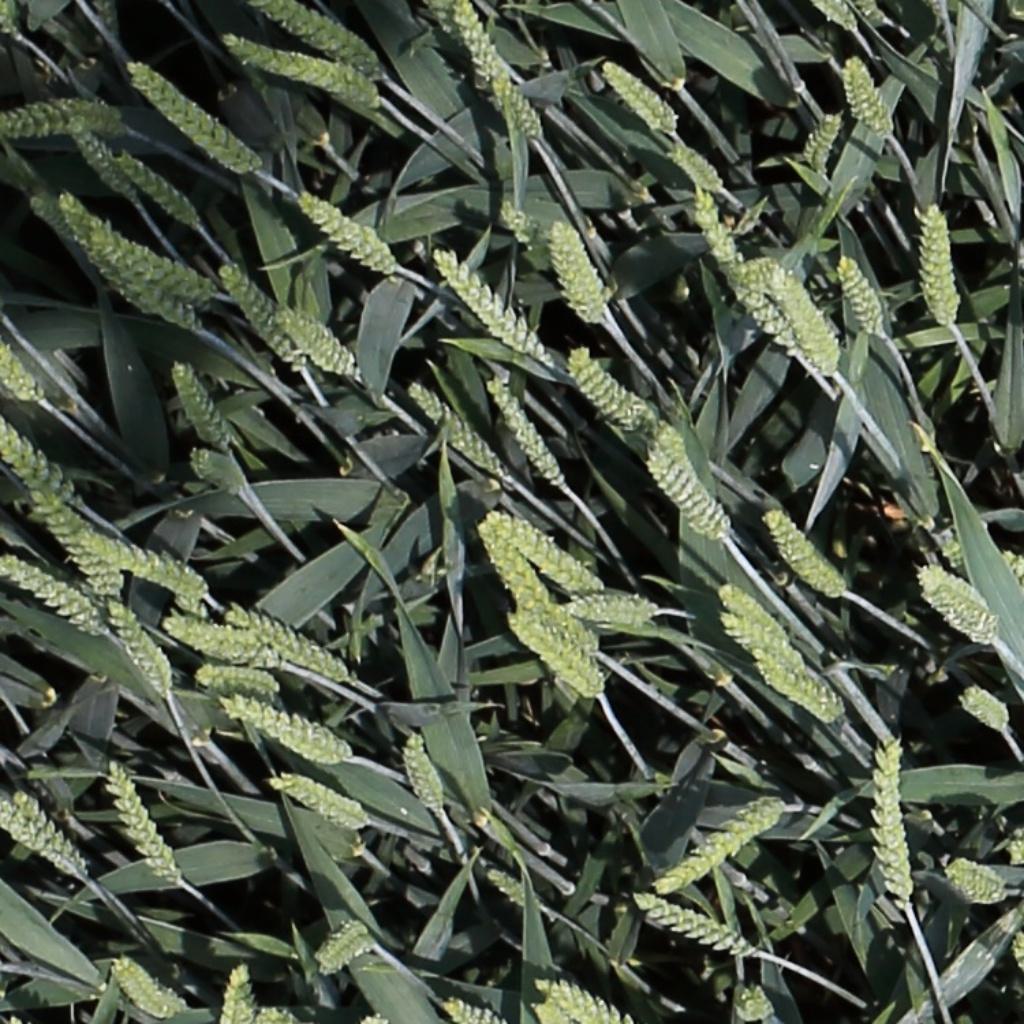
Country: Switzerland
Location: Usask
Wheat development stage: Filling